Crediton railway station

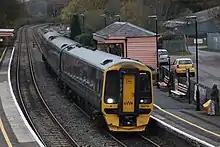
A Tarka Line service to Barnstaple

All services at Crediton are operated by Great Western Railway. There is generally one train per hour in each direction between and , and a second train per hour between and Exeter Central but a very small number of services continue to or from other routes in East Devon on weekdays.